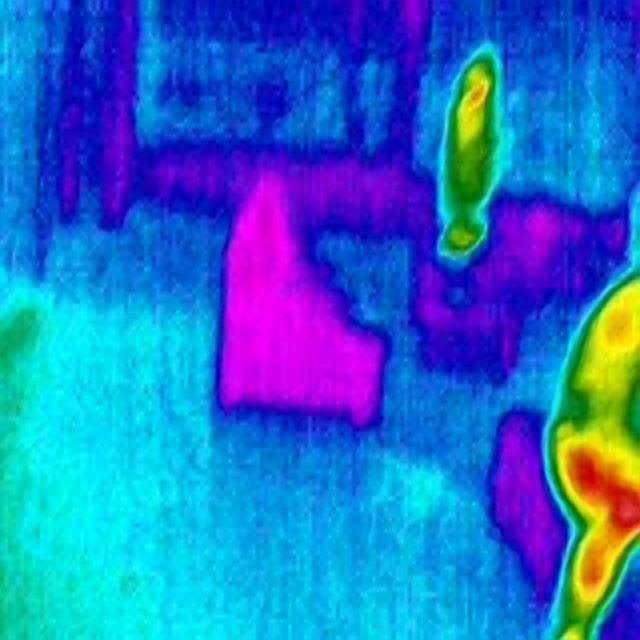
Detected objects:
label: person
label: person